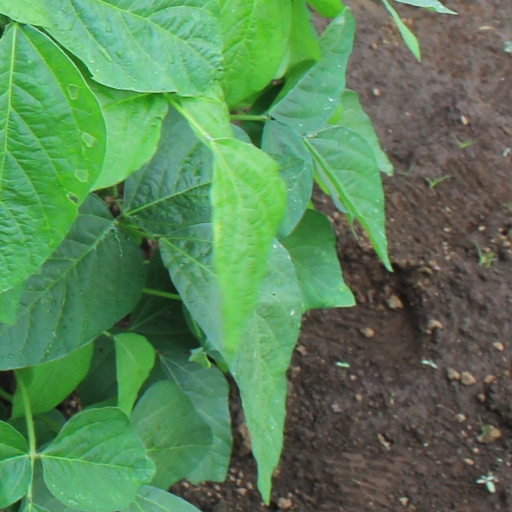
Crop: soybean